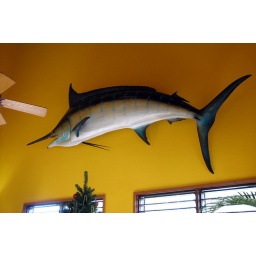
Big marlin on the wall in the office at the Kanaloa Condos